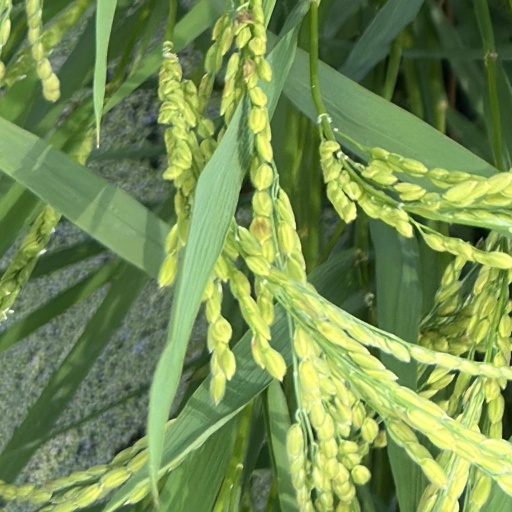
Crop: rice